Hunter Shinkaruk

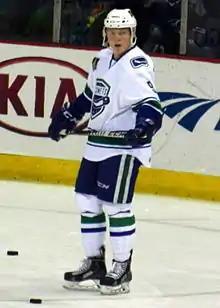
Shinkaruk with the Utica Comets in 2015

Shinkaruk made his on-ice return at the Canucks' Young Stars Tournament in September 2014 and was later assigned to the Canucks' American Hockey League (AHL) affiliate, the Utica Comets for the 2014–15 season. After a slow start, in which he scored six goals in his first 42 games, Shinkaruk finished his rookie season with nine goals in the last 16 games of the regular season. He then added four goals in 23 playoff games, as the Comets lost in the Calder Cup Finals.